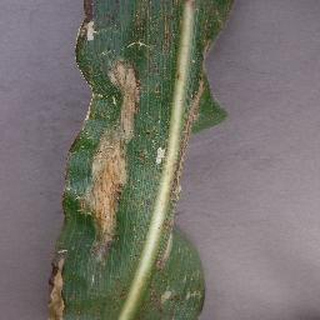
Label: corn_northern_leaf_blight